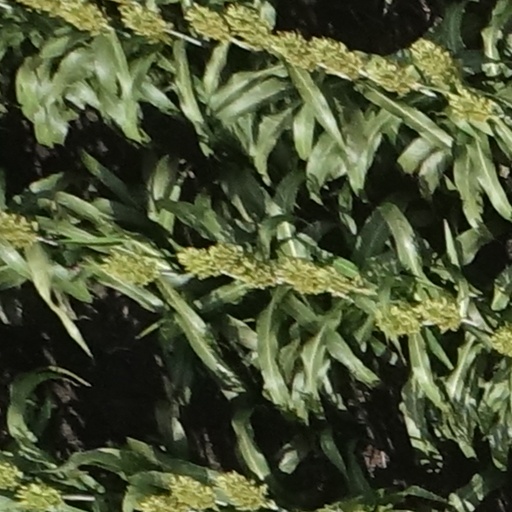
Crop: sorghum